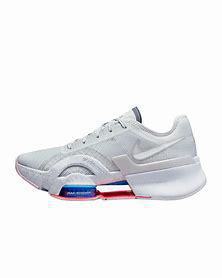
Brand: Nike
Model: Air Zoom Superrep 3